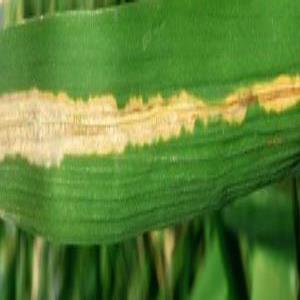
Disease: Bacterialblight